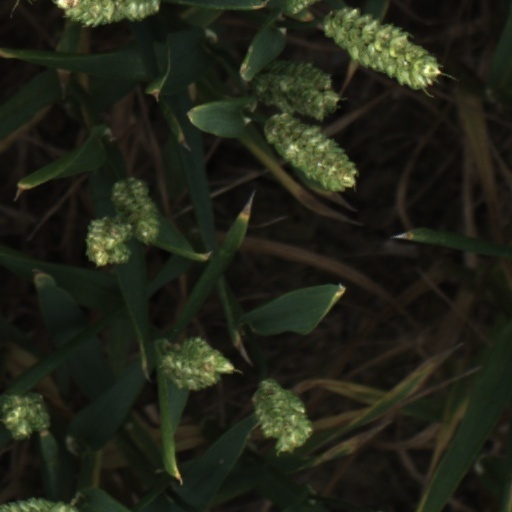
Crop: wheat